Kataldhar Lonavla

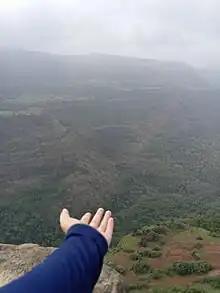
A view from Rajmachi of Kataldhar Waterfall before monsoon

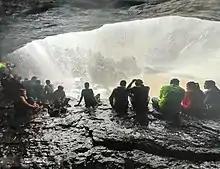
Eye Shaped Cave

Kataldhar is a waterfall near Lonavala in Pune district in the Indian state of Maharashtra. This waterfall is not so famous because reaching the valley is somewhat difficult and requires basic trekking experience. Water is not available there for the whole year, but a good amount of water falls during the monsoon season.